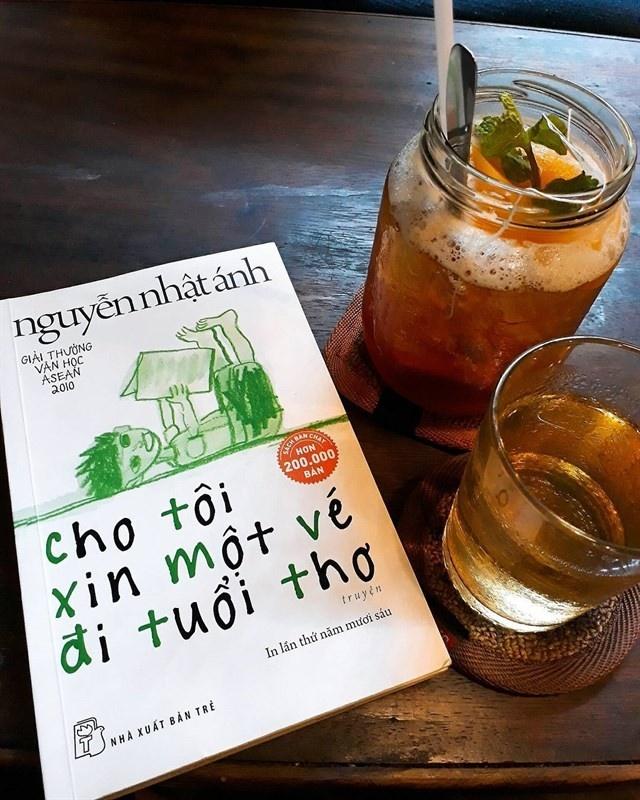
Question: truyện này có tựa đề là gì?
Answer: truyện này có tựa đề là "cho tôi xin một vé đi tuổi thơ"